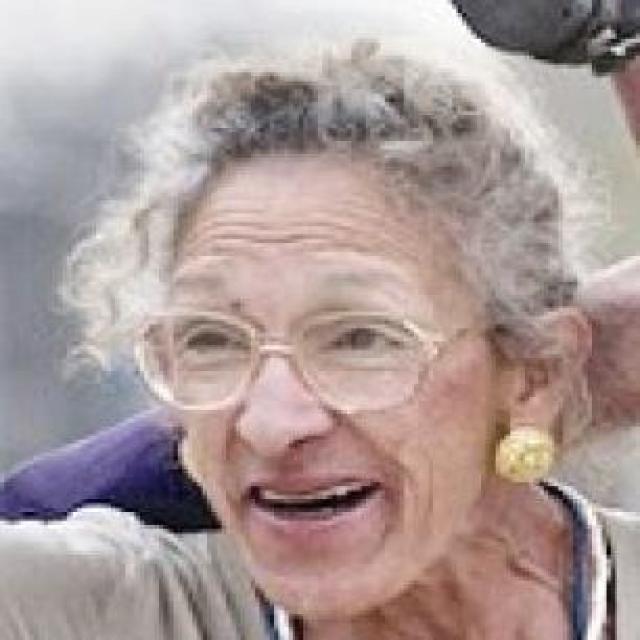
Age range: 65+